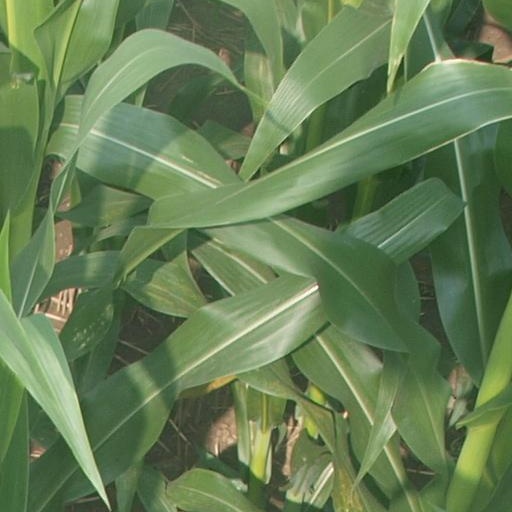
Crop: maize; corn